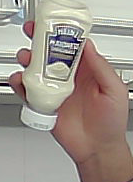
Product: heinz_mayo